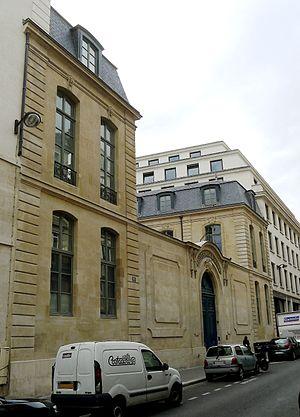
Rue des Capucines (immeuble n°19) - Paris Ier
La rue des Capucines est une voie des 1ᵉʳ et 2ᵉ arrondissement de Paris.
Le Crédit foncier de France est un organisme financier spécialisé dans le financement de l'immobilier en France, filiale du groupe bancaire BPCE. Son activité s'arrête en 2019.